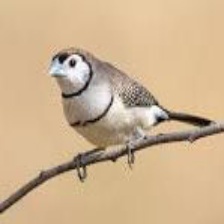
Species: DOUBLE BARRED FINCH
Scientific name: TAENIOPYGIA BICHENOVII
ImageNet parent category: house_finch